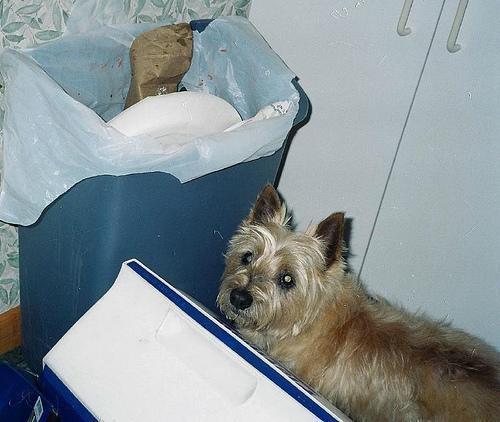
cairn